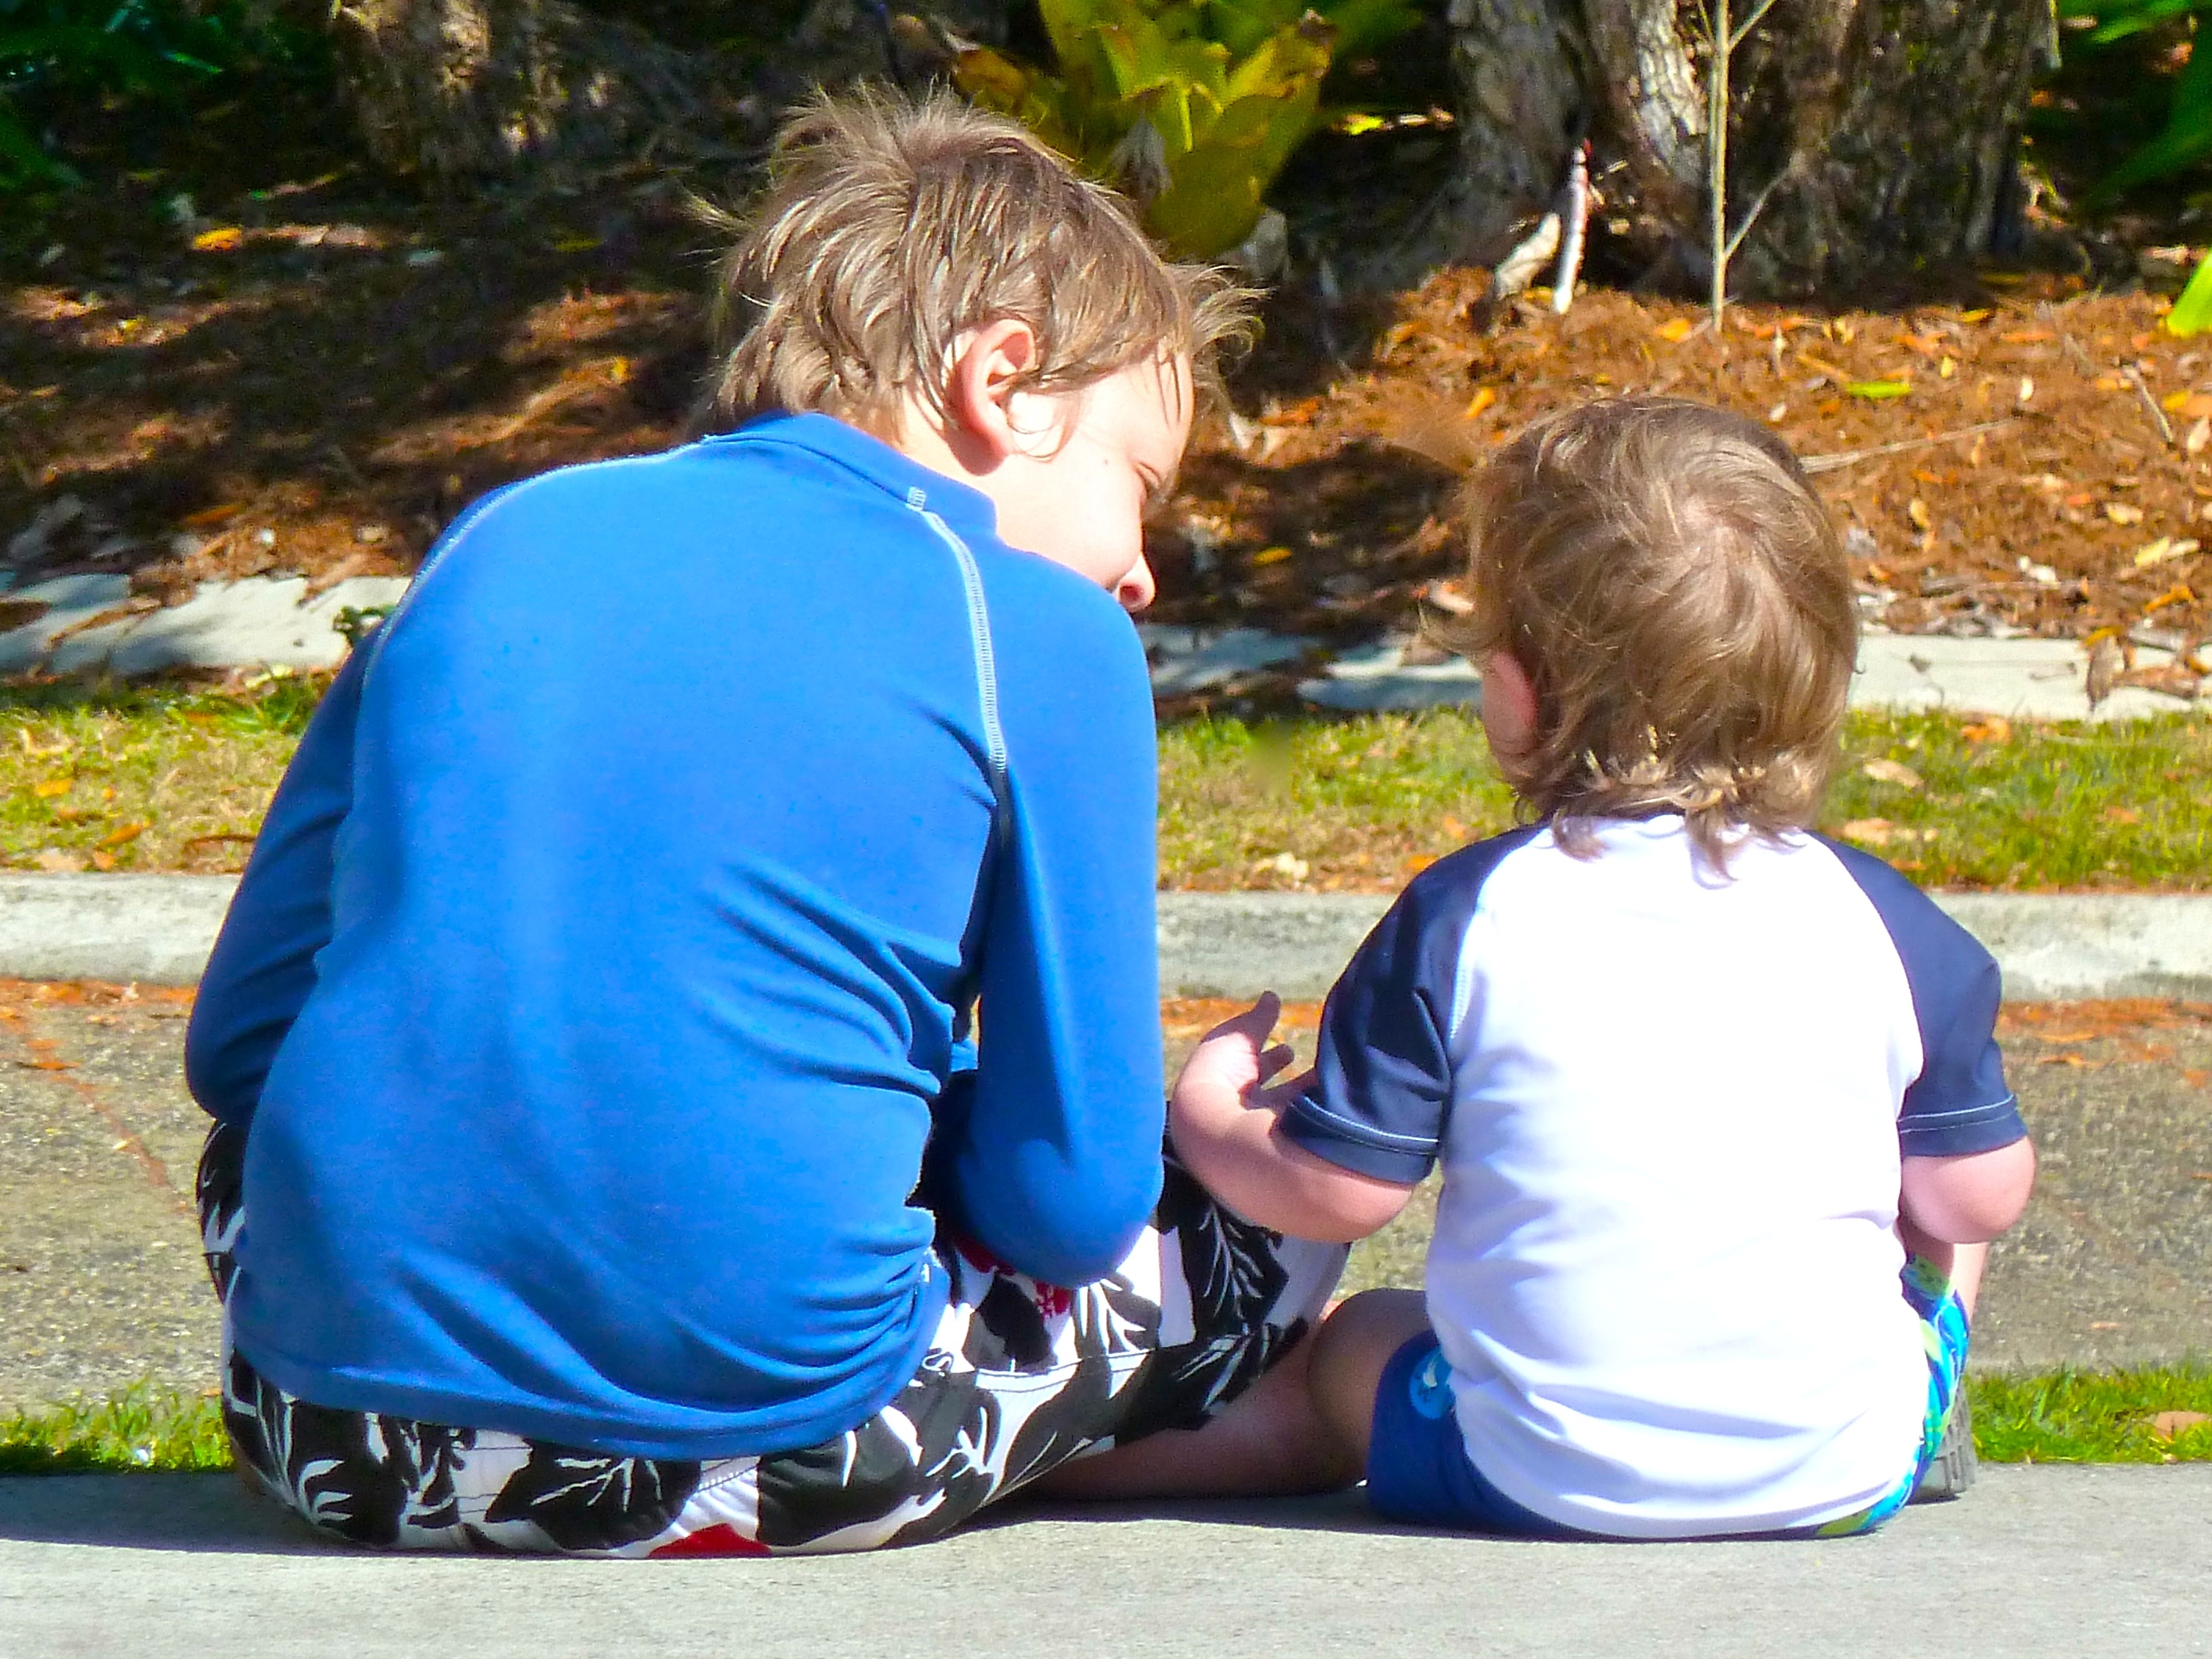
people, play, sitting, communication, child, picnic, family, kids, children, relationship, toddler, boys, blond, advice, brothers, siblings